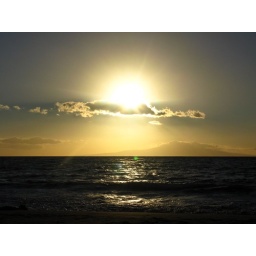
Sunset over black water